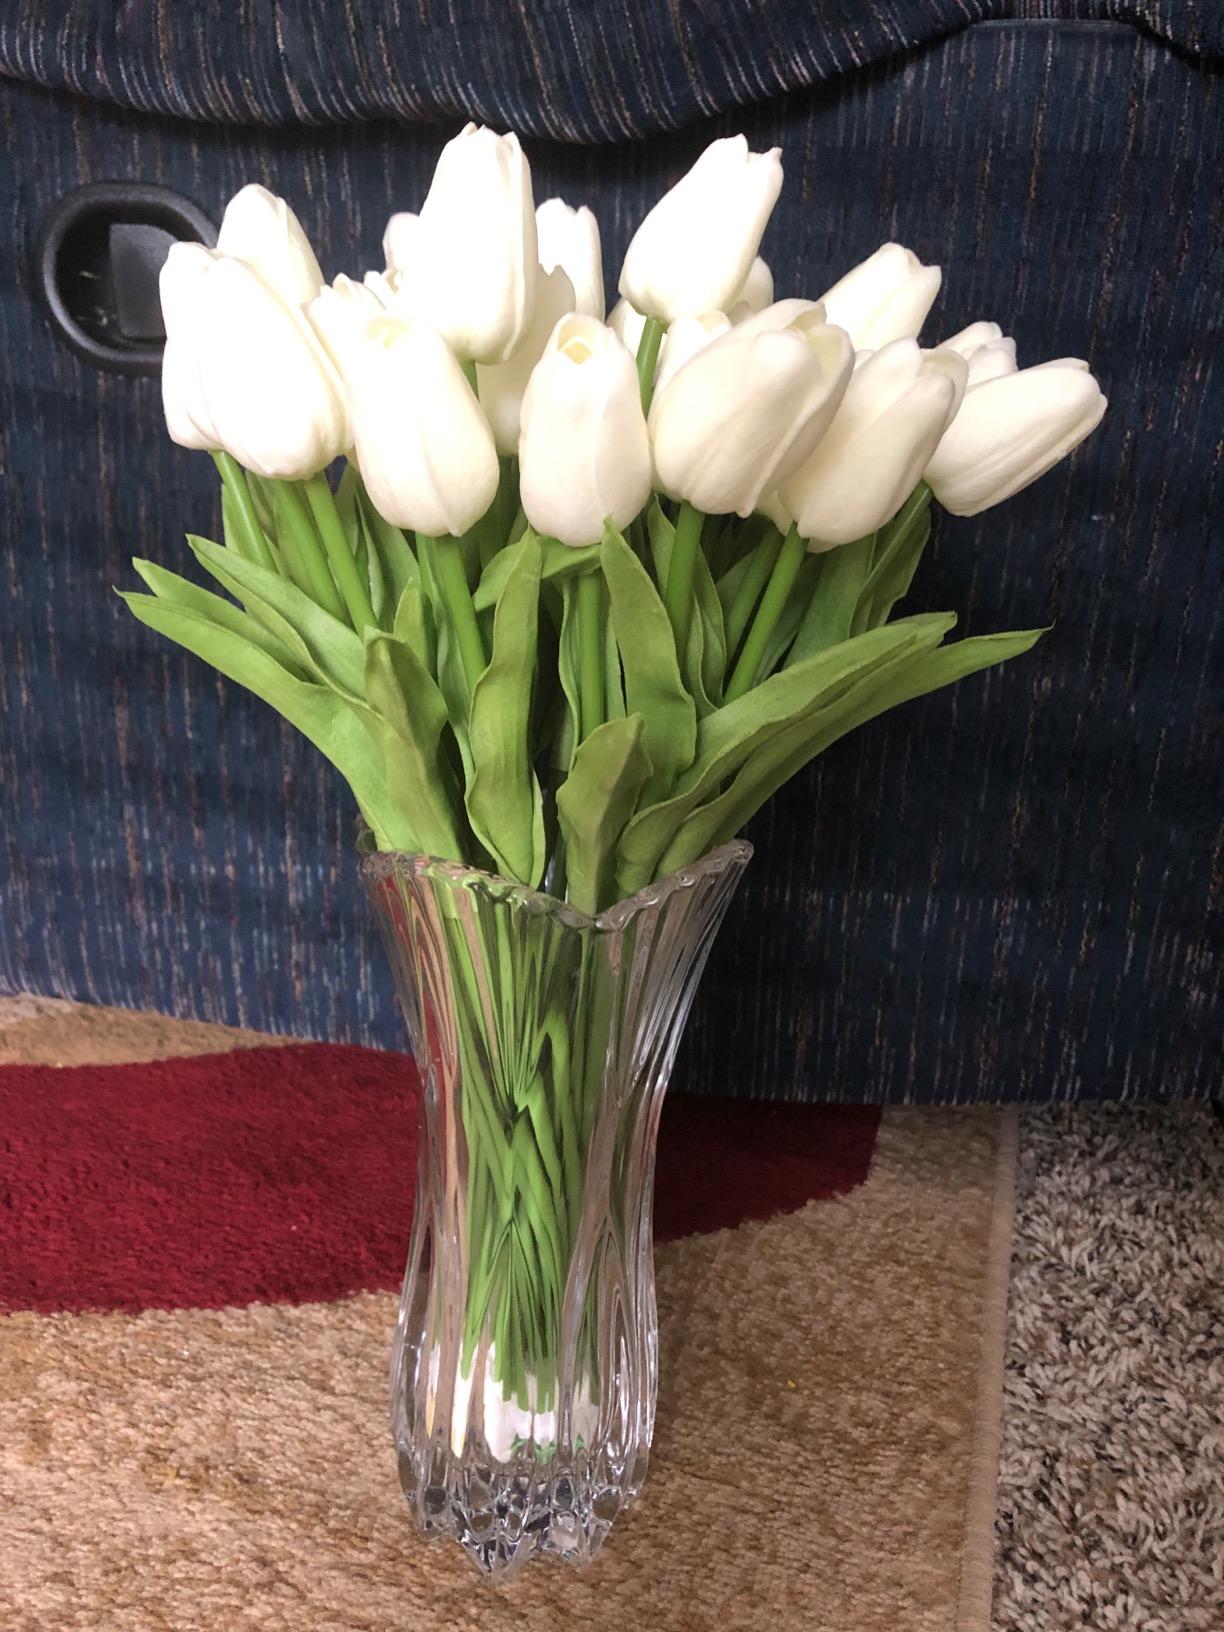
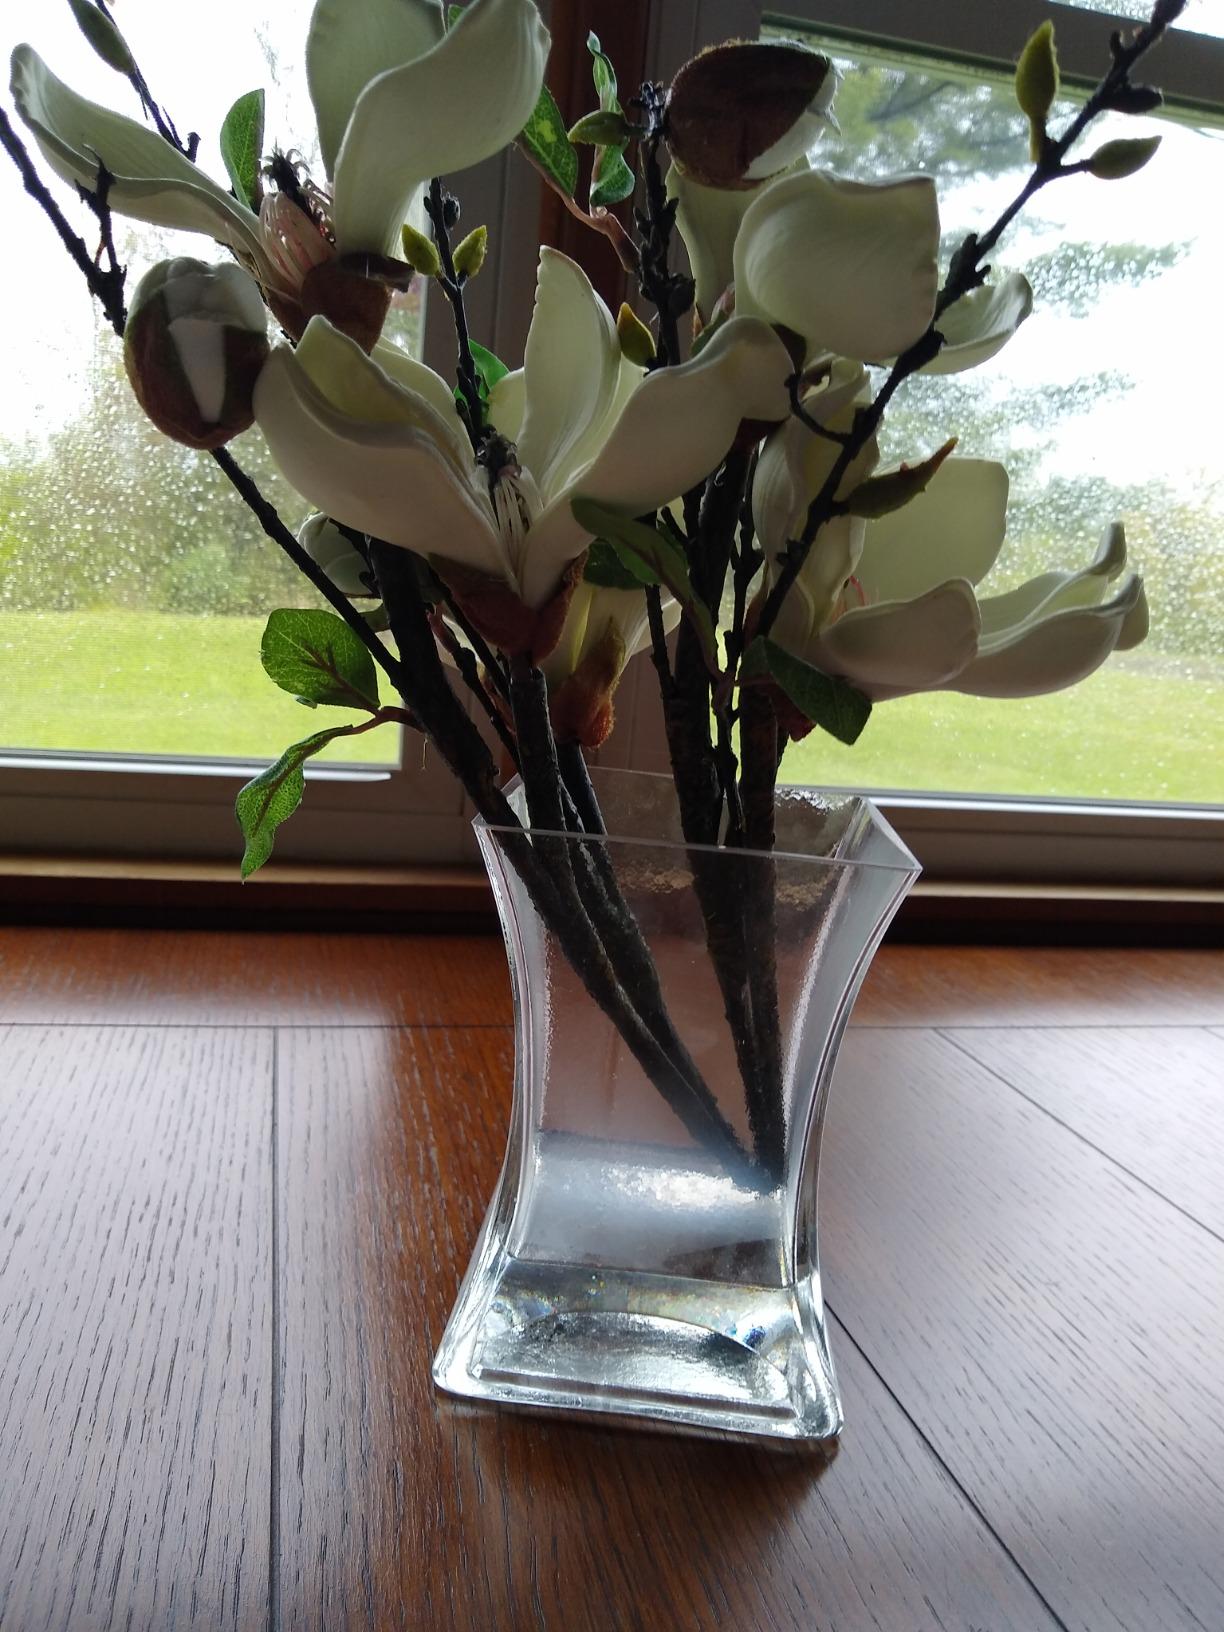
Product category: vase
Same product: no